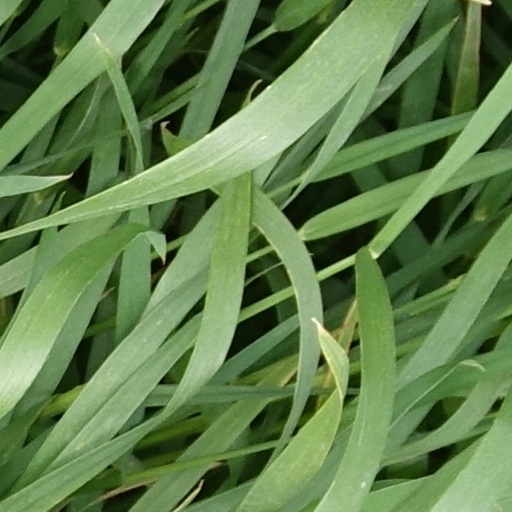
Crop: wheat